Old West, Dickinson College

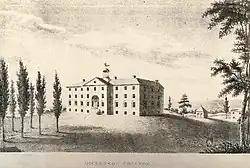
Old West

Old West was the first building to be erected on the campus of Dickinson College in Carlisle, Pennsylvania. It was designed by Benjamin Henry Latrobe in 1803, completed in 1822, and is a fine example of Federal period architecture.